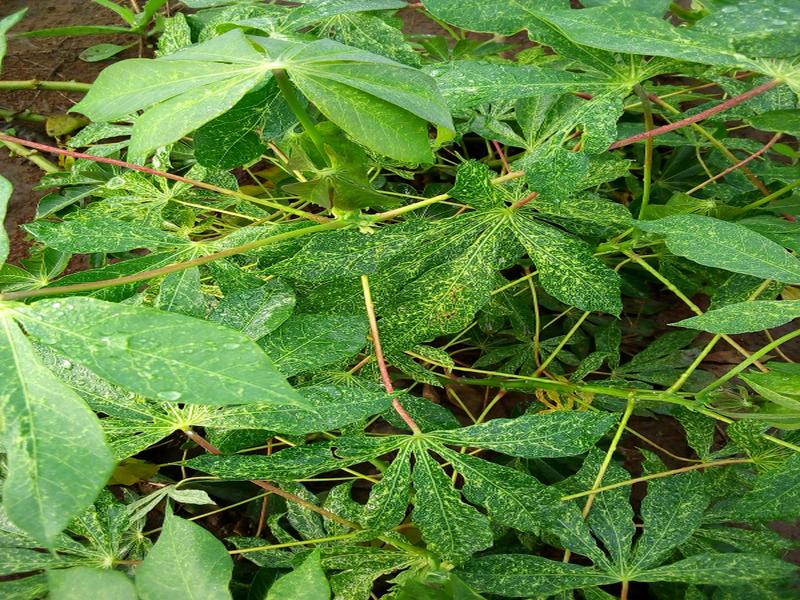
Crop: cassava
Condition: green_mottle